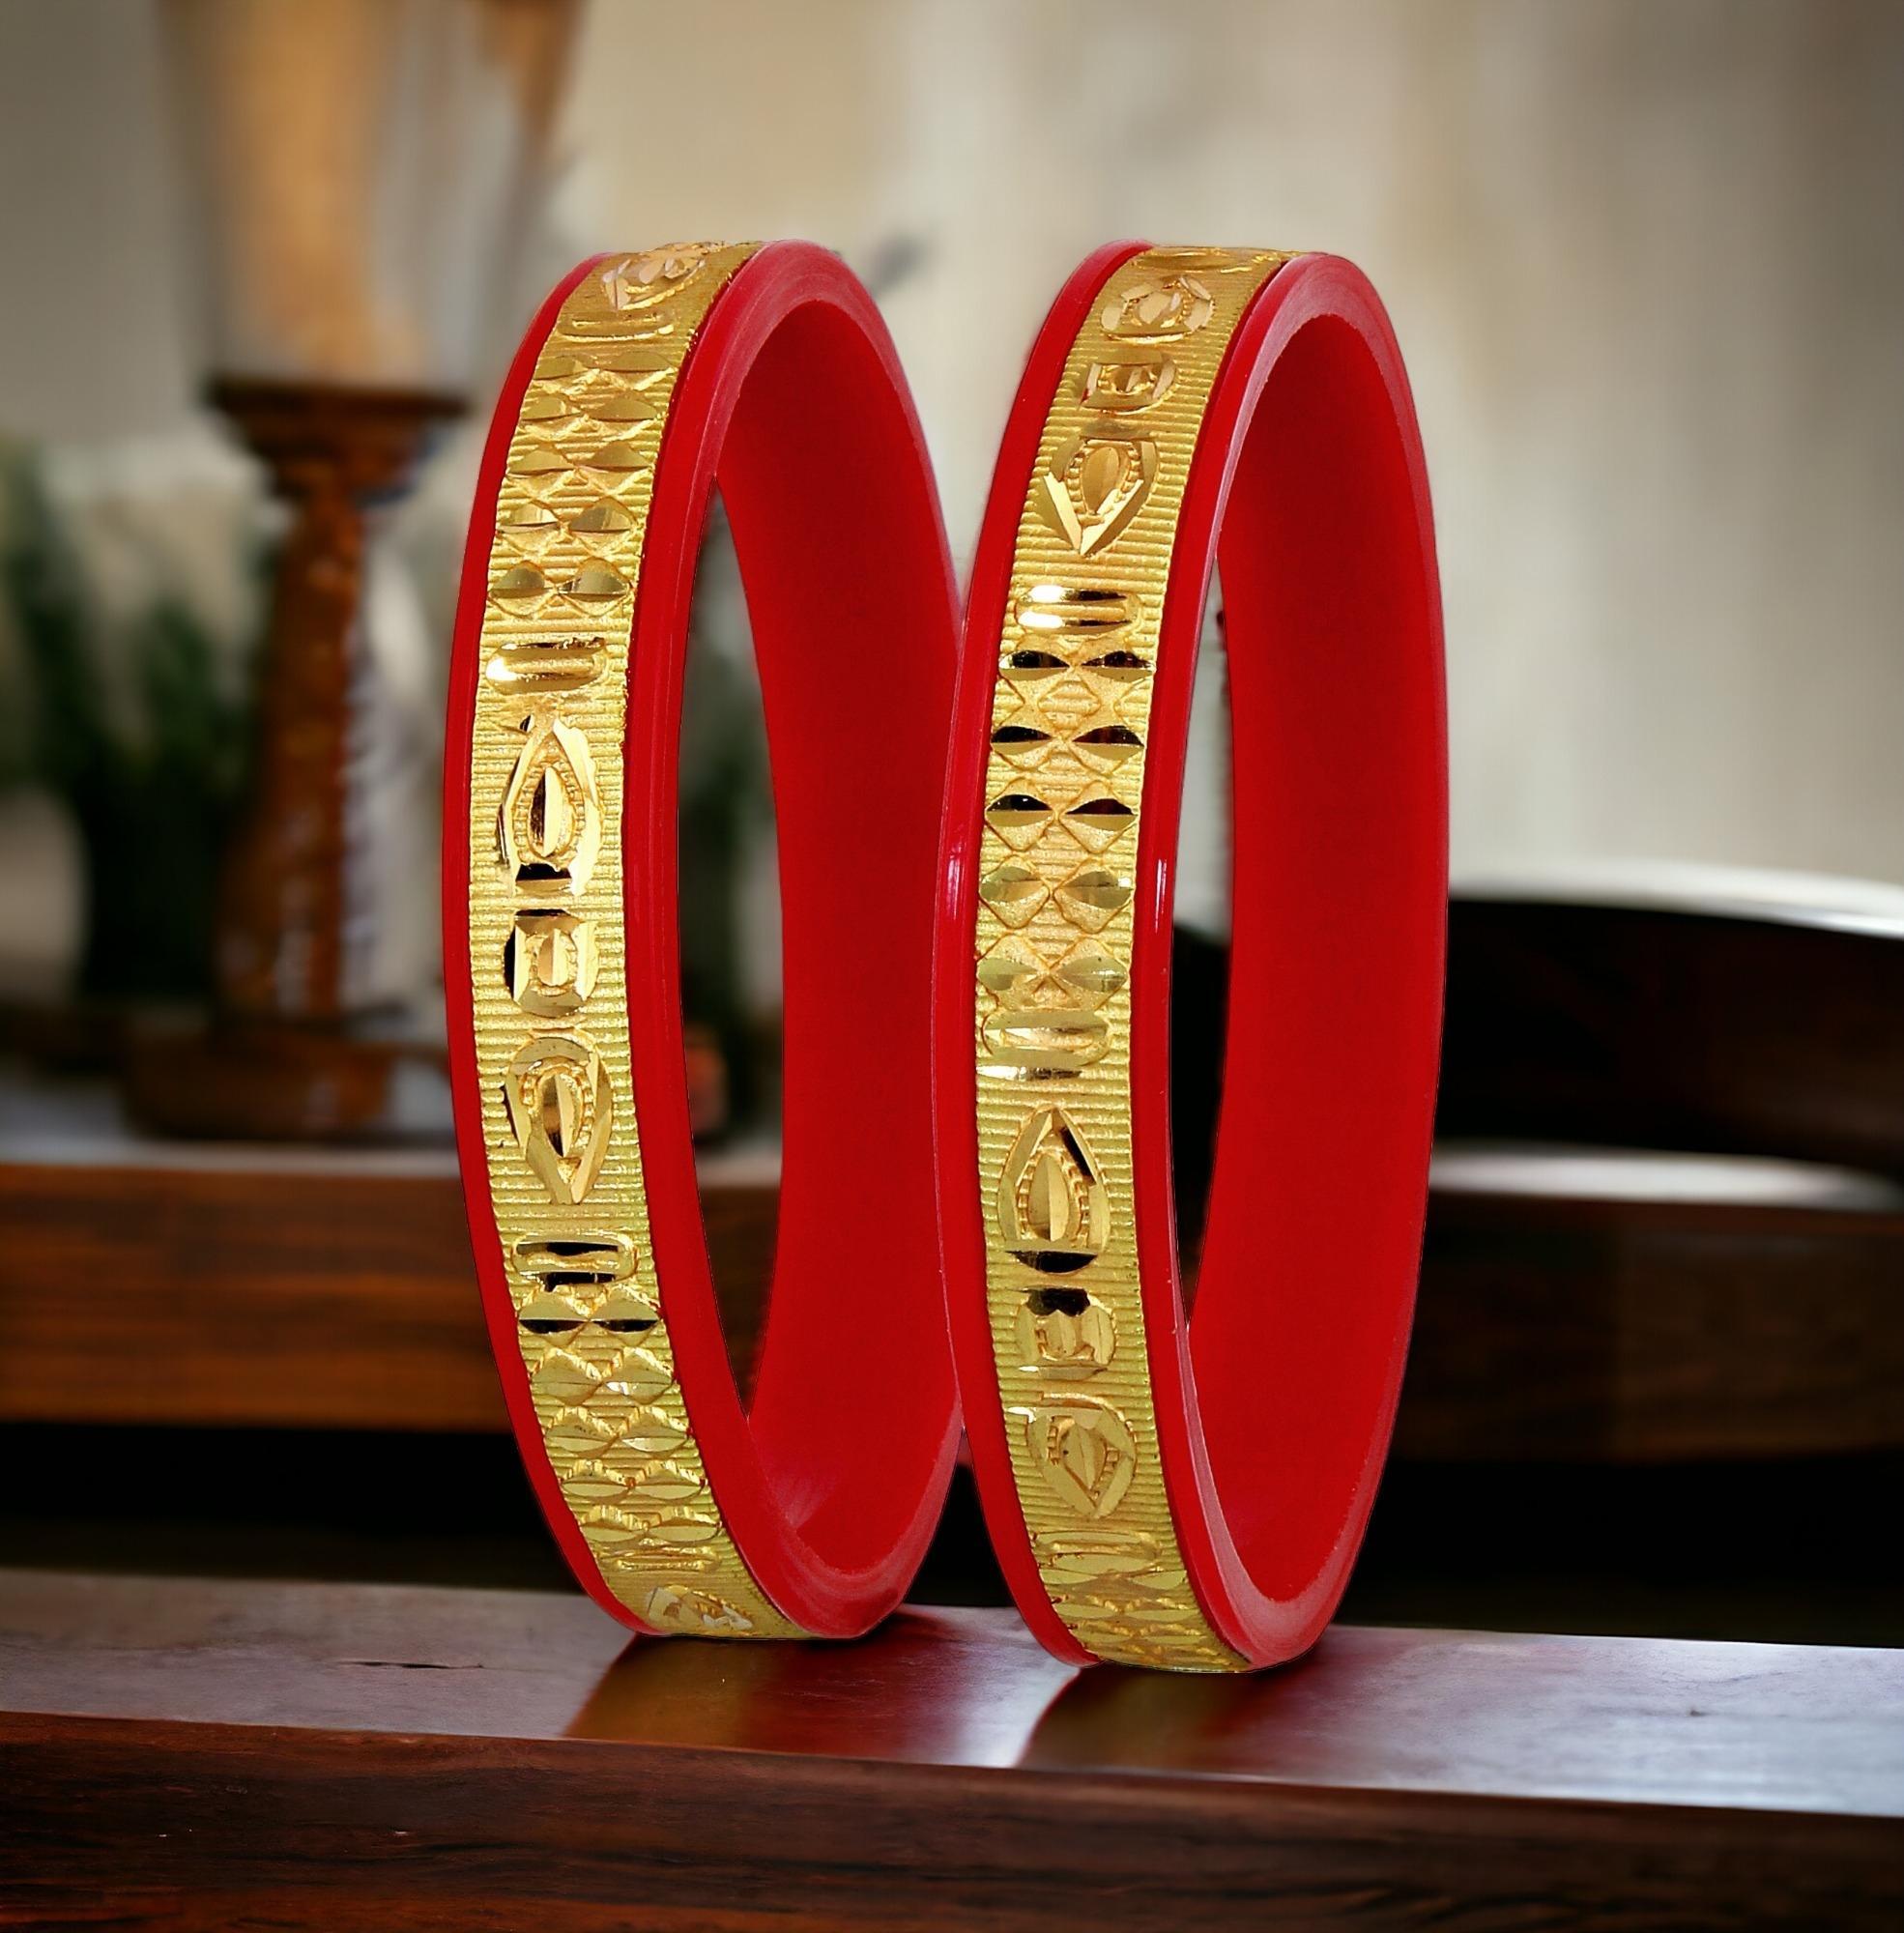
LUCKY JEWELLERY Gold Plated Designer Red Color Traditional Ethnic 2 Pcs. Bangles Set for Women (137-J1BG-284-R2-210)
Type: Bangles
Brand: LUCKY JEWELLERY
Price: Rs. 251
This pair of Bangles will make you Stunning and Graceful look. Adorn it with your favourite formal attire to enhance your overall looks. This Bangles set is studded with finest quality of coloured that gives render amazing look.Disclaimer:The color of the image and product may slightly differ depending upon the screen resolution.
Features: bangles set,Bangle Set,plastic bangles
Included: 2